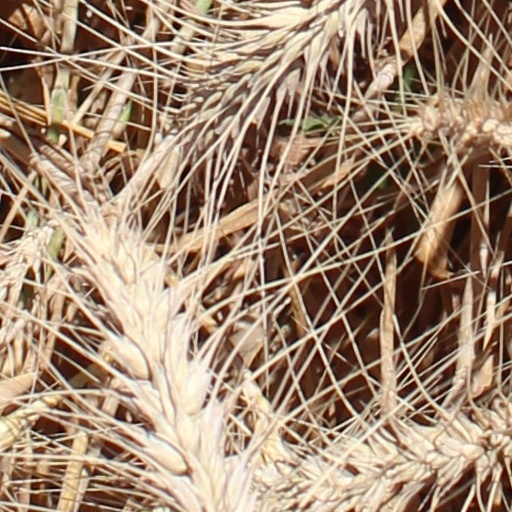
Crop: wheat